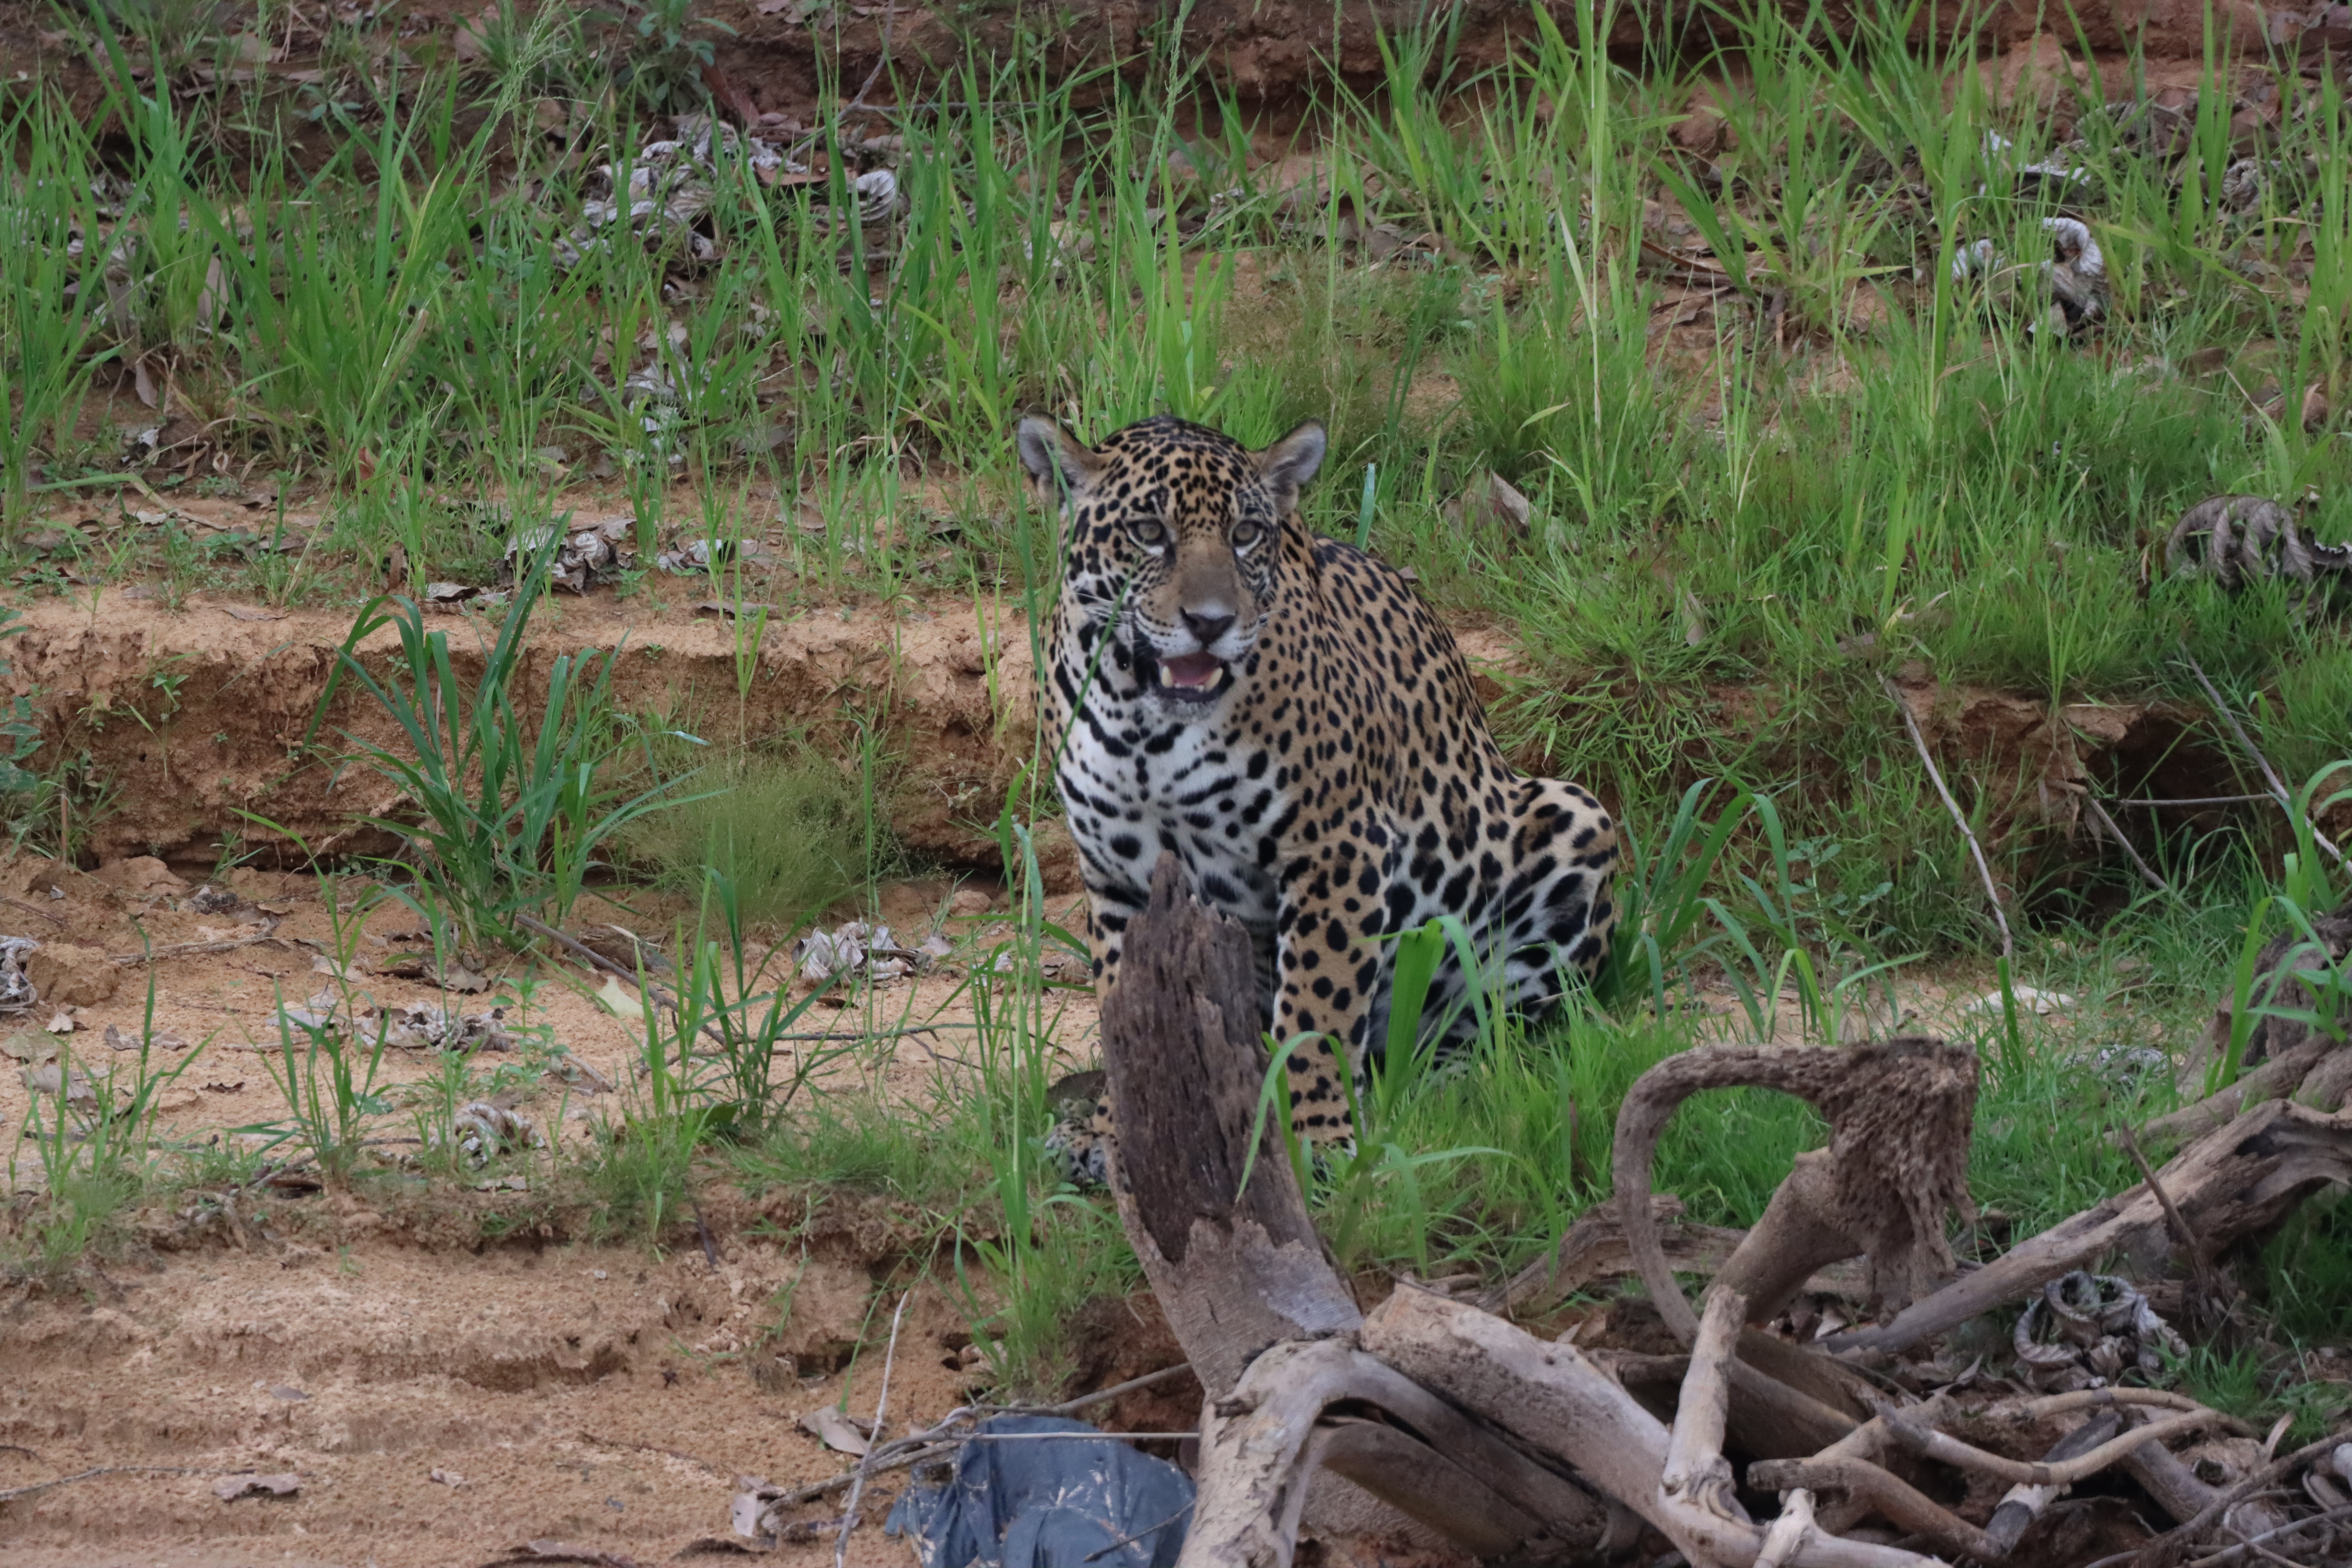
Jaguar: Ariely